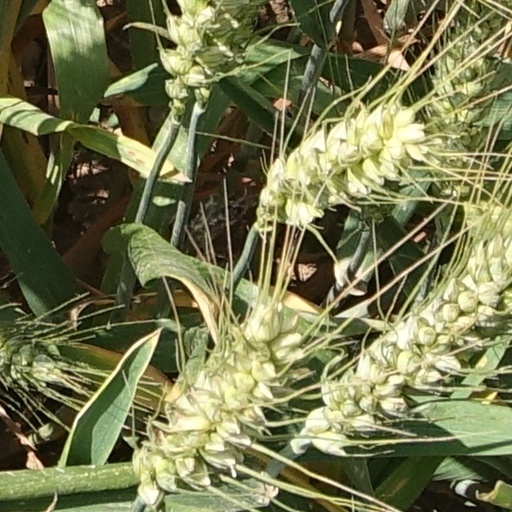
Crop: wheat